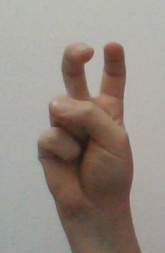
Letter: toot